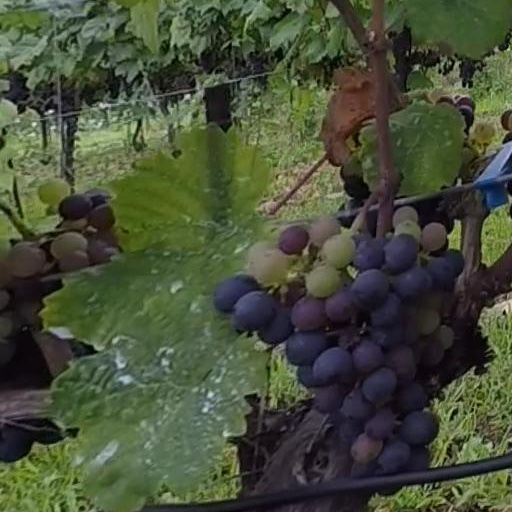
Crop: grape